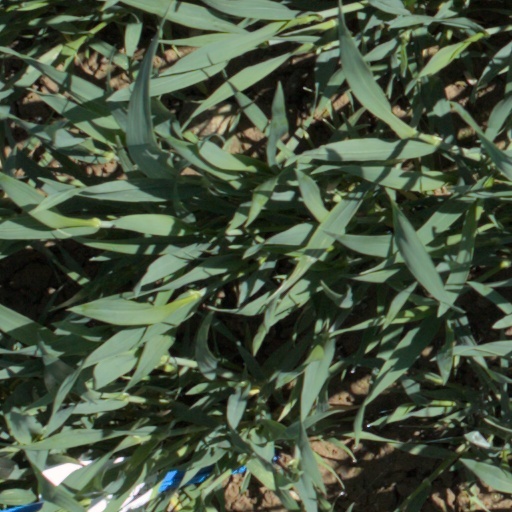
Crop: wheat